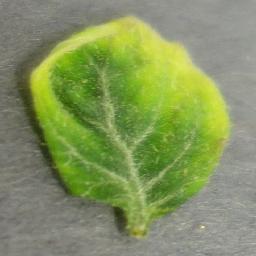
Label: Tomato___Tomato_Yellow_Leaf_Curl_Virus